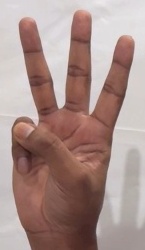
ASL sign: W